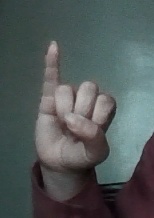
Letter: meem